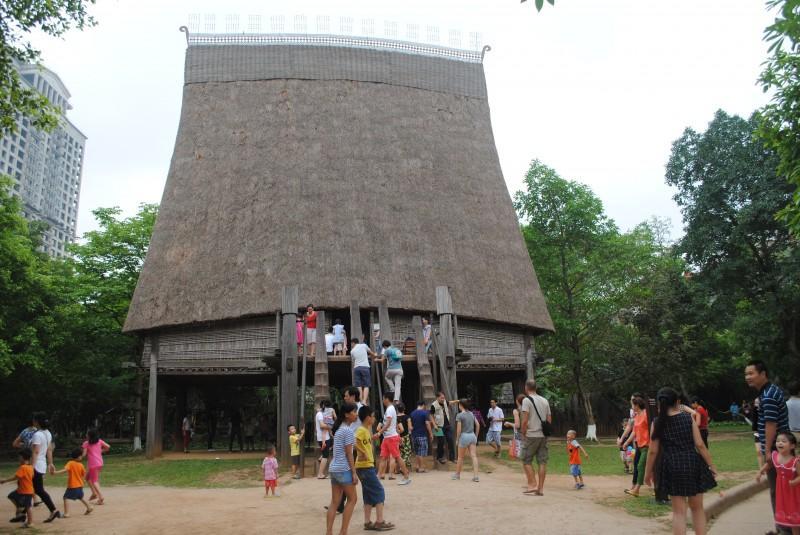
có một ngôi nhà rông xuất hiện trong khung hình